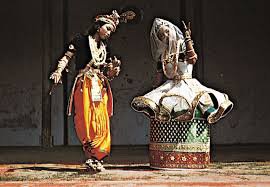
Dance form: manipuri